Pixie Hollow

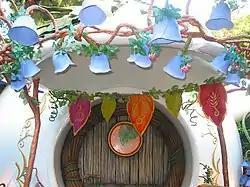
Tinker Bell's house at Pixie Hollow at Disneyland

Pixie Hollow is a character meet and greet attraction at Disneyland and Hong Kong Disneyland, offering guests the opportunity to meet Tinker Bell and her friends from the Disney Fairies franchise, including Vidia, Terrence, Fawn, Rosetta, Silvermist, Iridessa, and Periwinkle. The attraction is designed to create the illusion of gradually shrinking to Pixie size as the scenic elements in the queue increase in scale as guests approach Tinker Bell's teapot house.